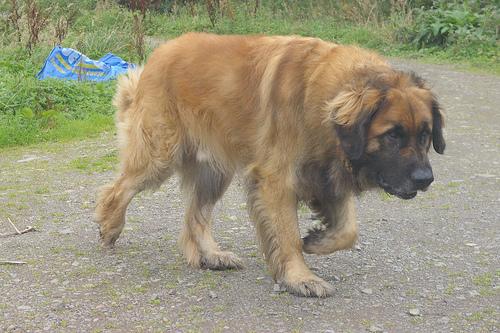
Breed: leonberger